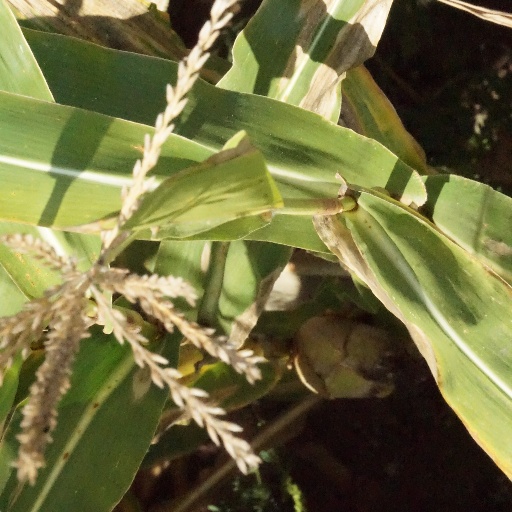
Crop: maize; corn